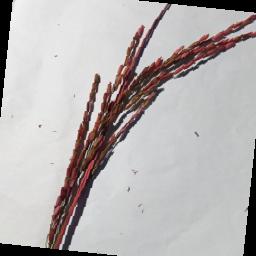
Label: Rice___Neck_Blast